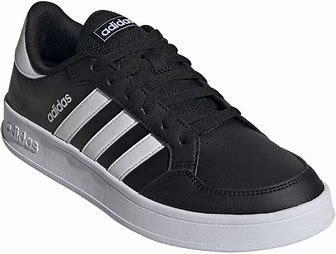
Brand: Adidas
Model: Breaknet